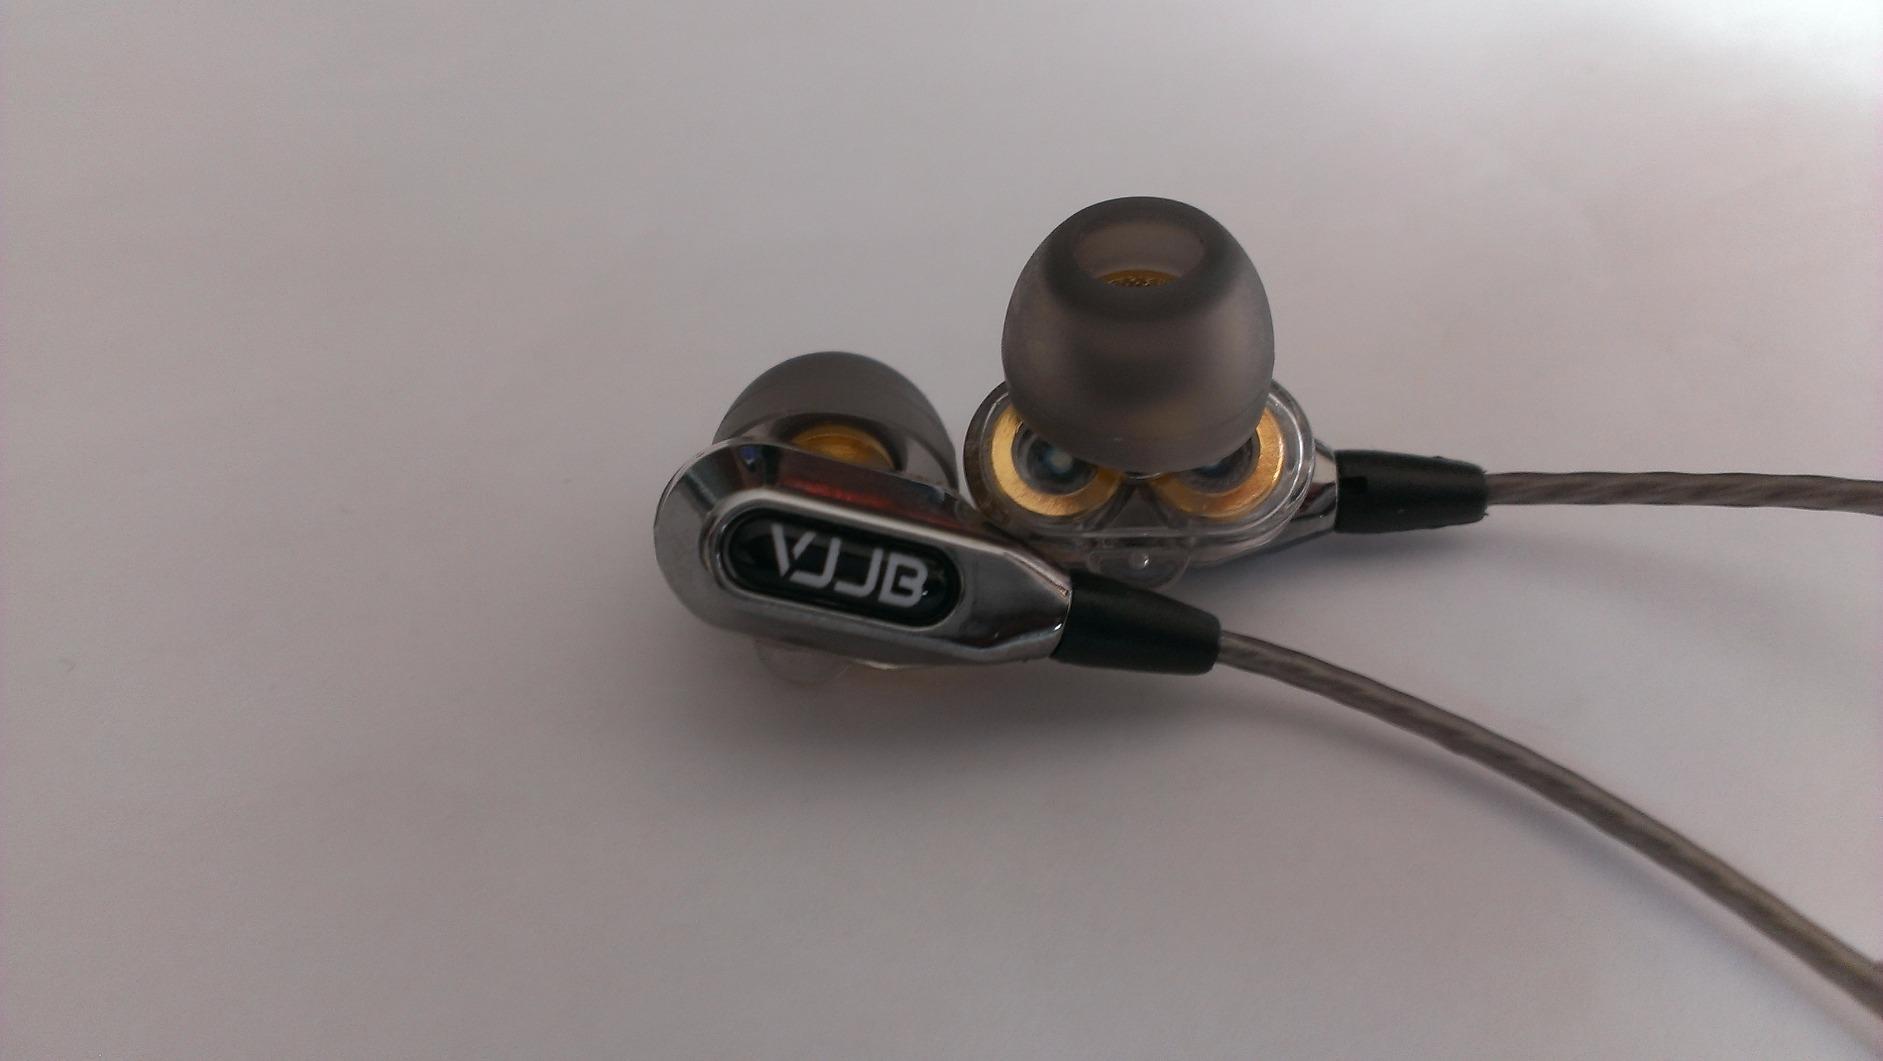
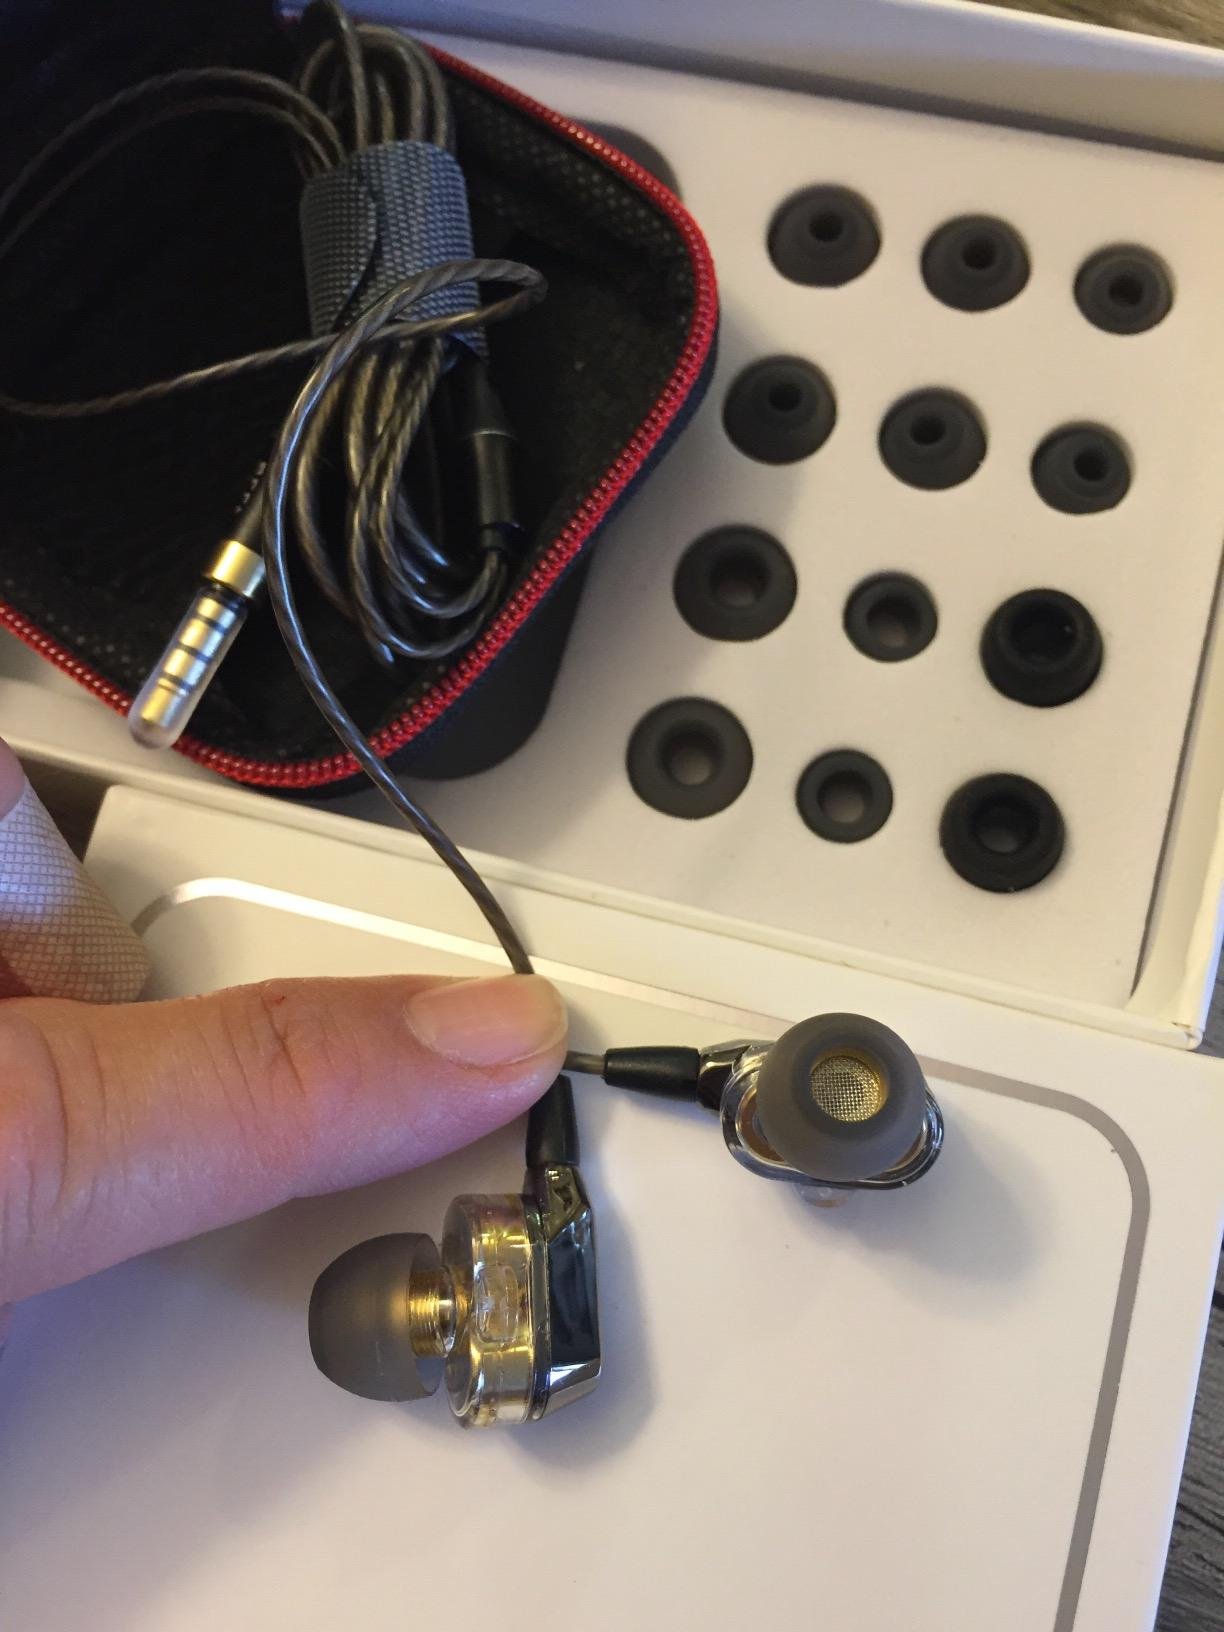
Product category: headphones
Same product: yes